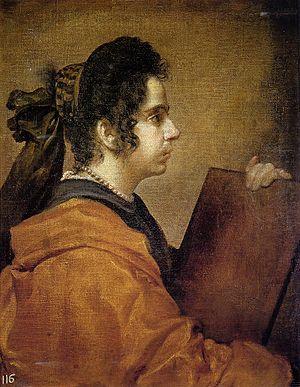
Liste des tableaux de Diego Vélasquez.
Une sibylle est une huile sur toile peinte par Diego Vélasquez vers 1630-1631. Il est possible qu'elle représente Juana Pacheco, l'épouse du peintre, et fille de son maître Francisco Pacheco.